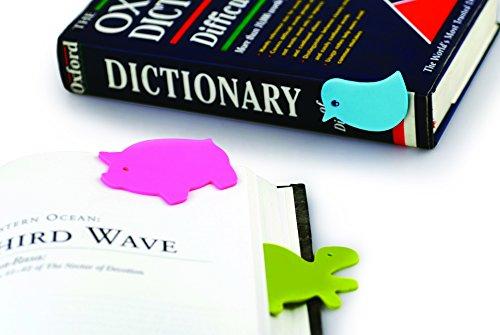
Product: Siconi Collection 1.8" Piggy Sticky Pads, Pink (3-Pack)
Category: Toys & Games | Novelty & Gag Toys
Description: Fun and colorful alternative to push pins-measures.
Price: $9.82
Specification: ProductDimensions:1.8x0.1x2.1inches|ItemWeight:0.32ounces|ShippingWeight:0.8ounces(Viewshippingratesandpolicies)|Manufacturer:Siconi|ASIN:B00BI118FG|DomesticShipping:ItemcanbeshippedwithinU.S.|InternationalShipping:ThisitemcanbeshippedtoselectcountriesoutsideoftheU.S.LearnMore|Itemmodelnumber:SZ11KS-11455AA